C0299 RNA

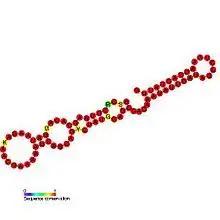
Predicted secondary structure and sequence conservation of C0299

The C0299 RNA family consists of a group of "Shigella flexneri" and "Escherichia coli" RNA genes which are 78 bases in length and are found between the "hlyE" and "umuD" genes. The function of this RNA is unknown.